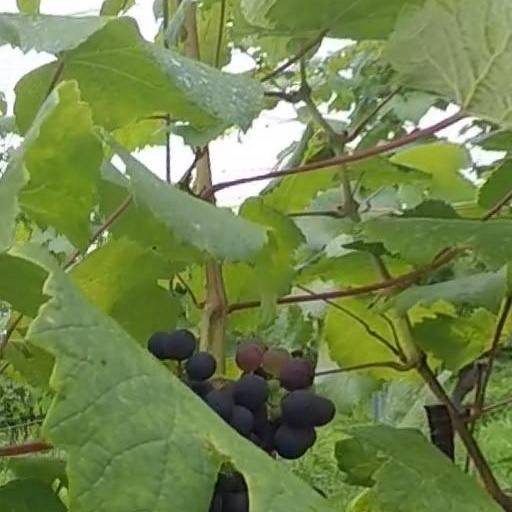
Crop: grape